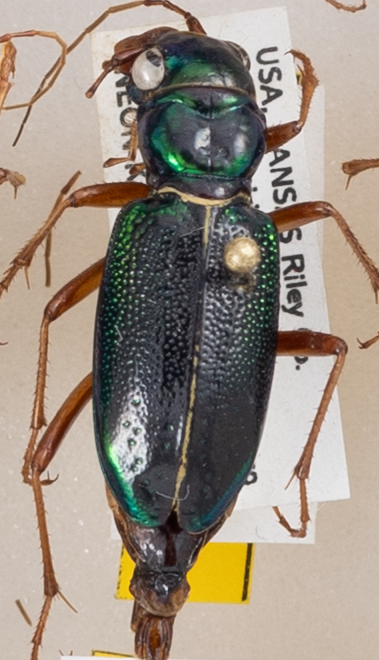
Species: Tetracha virginica
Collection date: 2018-07-30
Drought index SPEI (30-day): -0.404
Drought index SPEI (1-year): -1.77
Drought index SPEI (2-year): -0.9